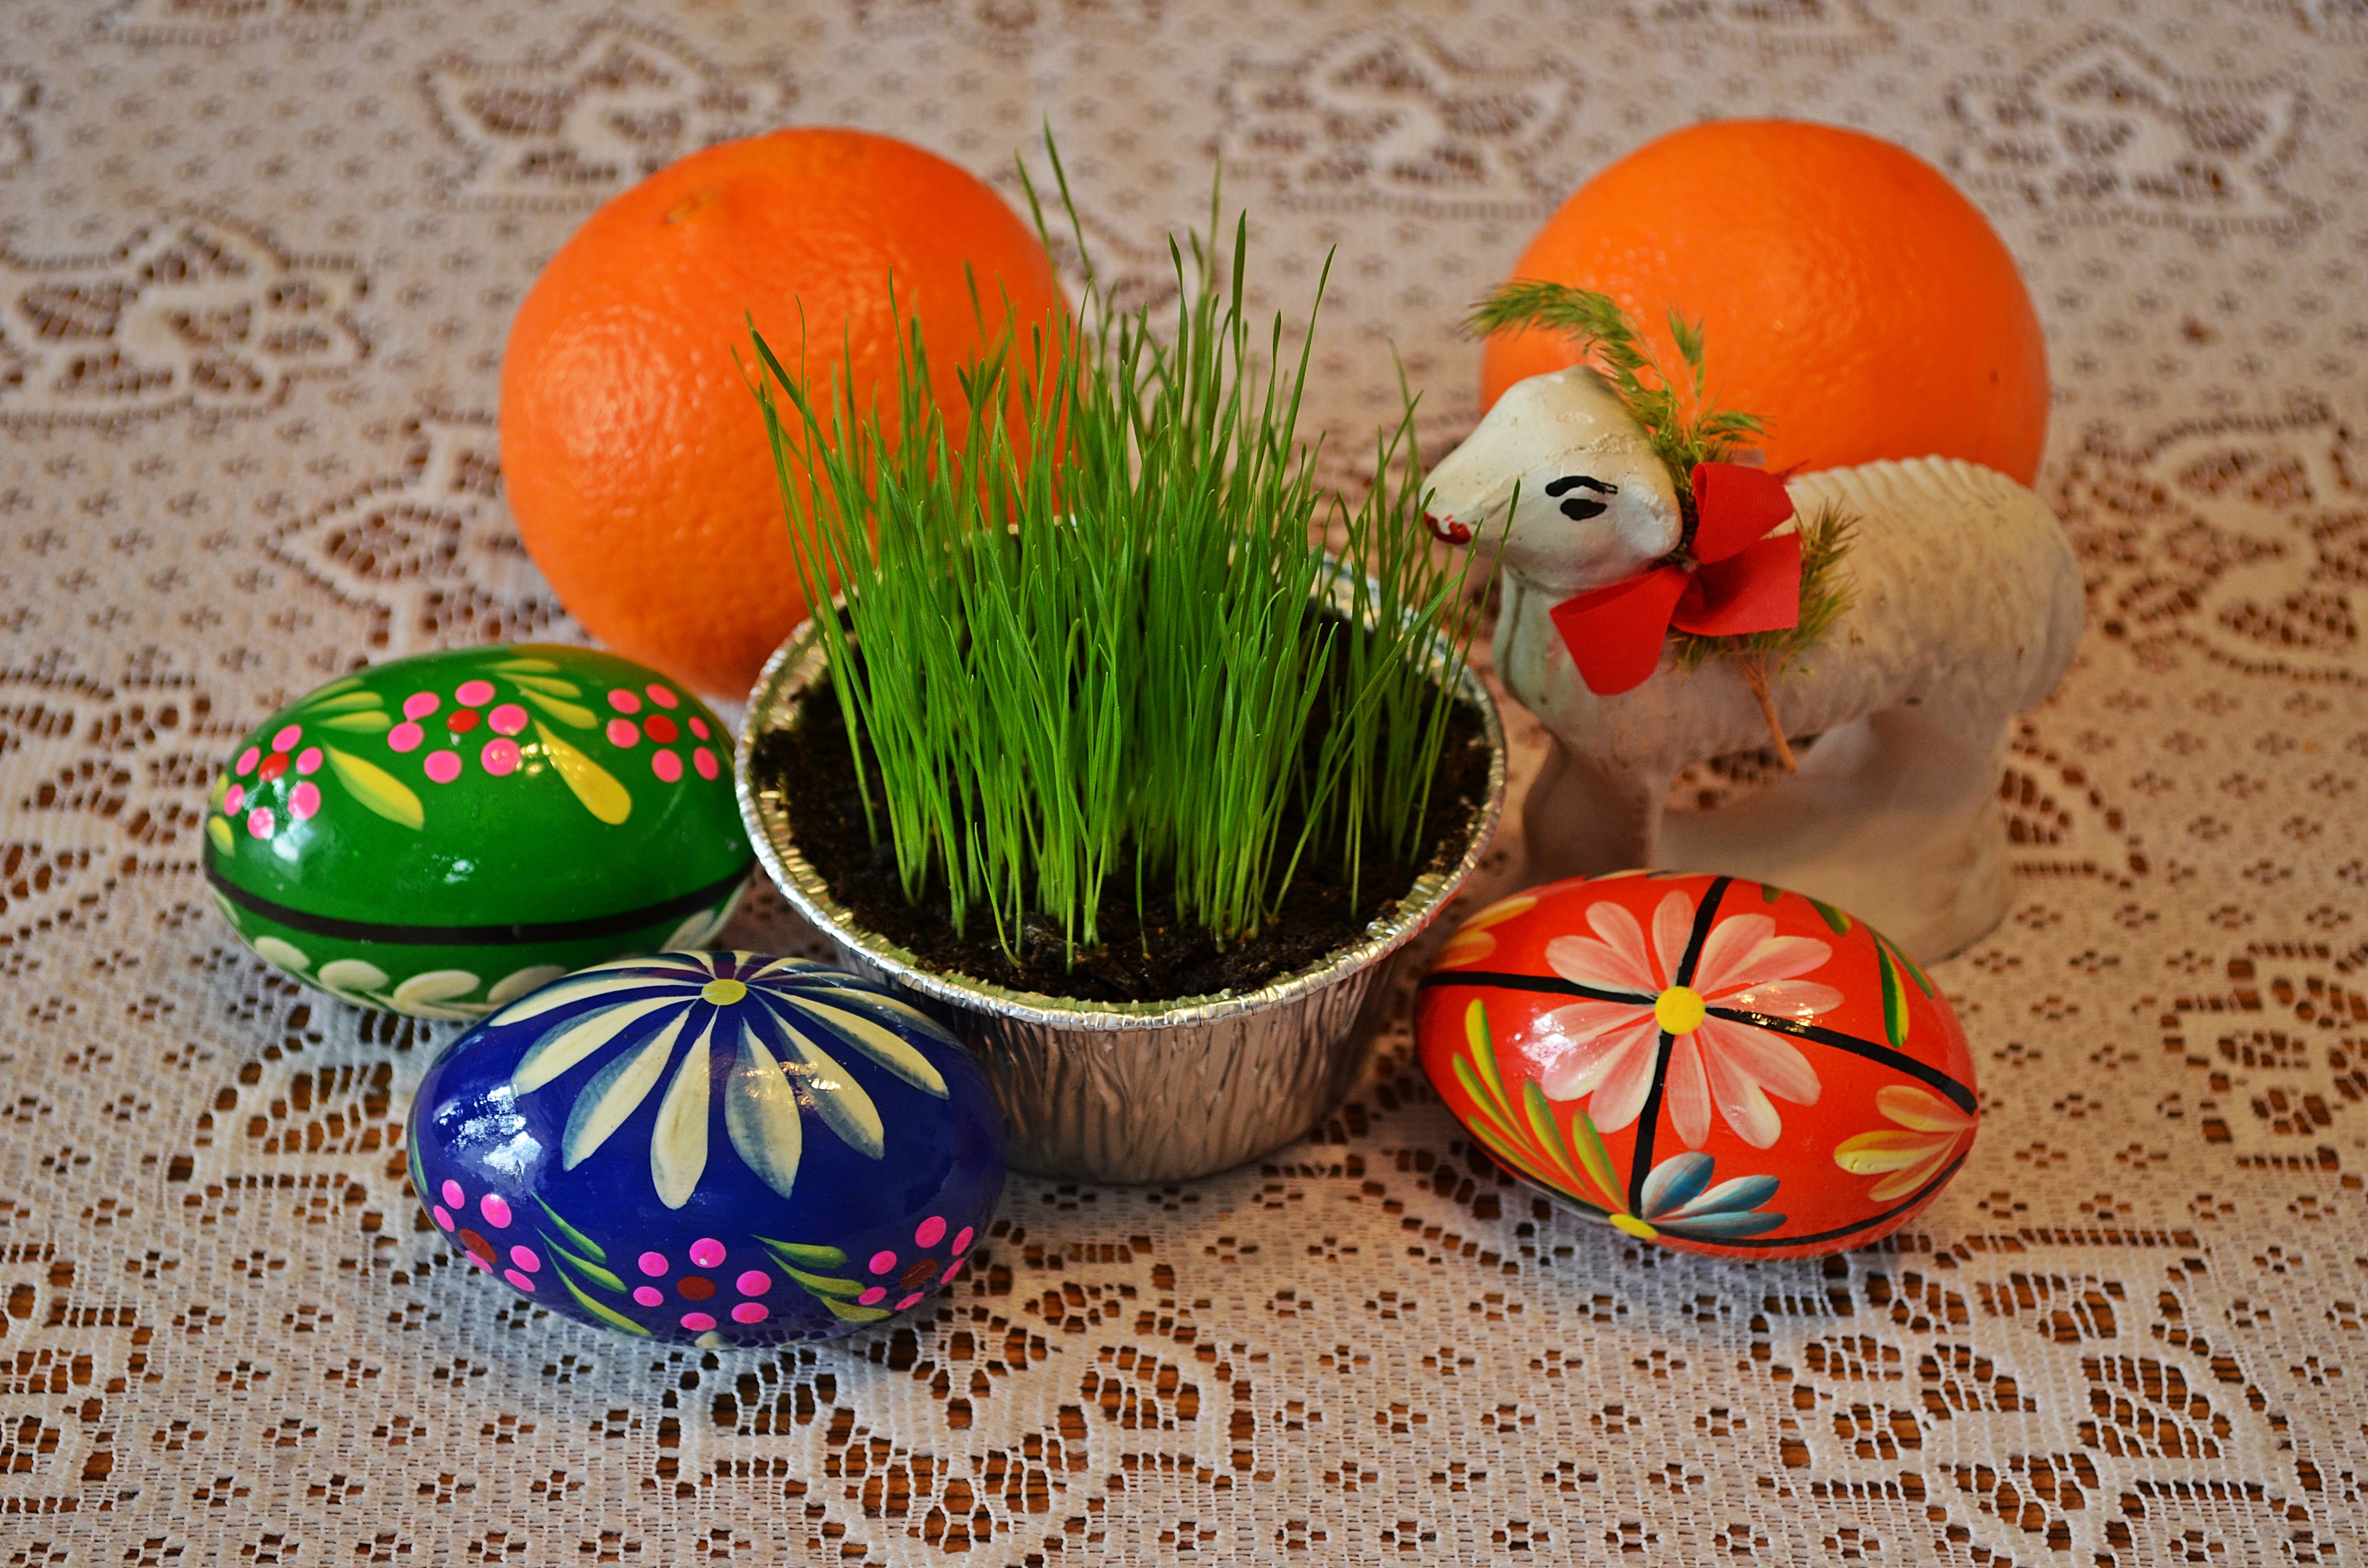
flower, reed, decoration, food, produce, color, colorful, lamb, ornament, christmas decoration, art, holidays, eggs, easter, custom, easter eggs, ornaments, easter egg, easter egg painting, shopping cart, easter basket, the tradition of, easter symbol, easter holidays, the easter lamb